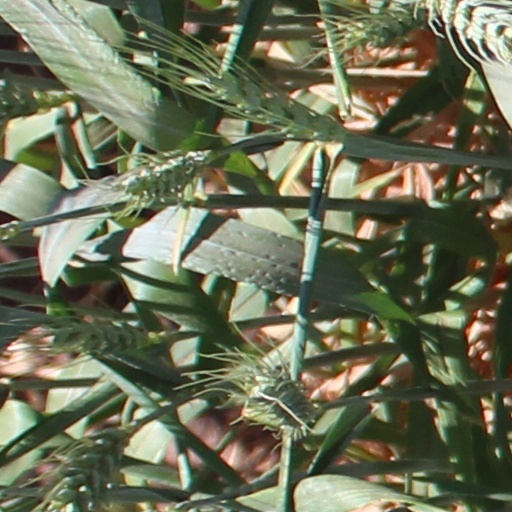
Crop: wheat